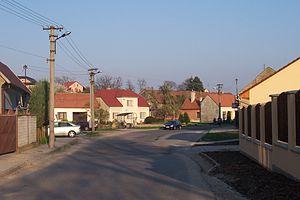
Sušice est une commune du district d'Uherské Hradiště, dans la région de Zlín, en République tchèque. Sa population s'élevait à 609 habitants en 2018.